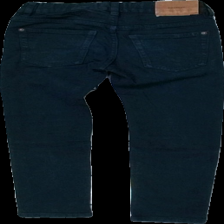
View: back
Type: Jeans
Category: Children
Brand: Lindex
Colors: Blue
Material: 100% bomull
Pattern: Logo print
Cut: Tight
Size: 128
Season: All
Stains: Minor
Holes: Minor
Damage: hål
Damage location: middle left
Damage 2: slitet
Damage 2 location: middle center
Damage 3: urtvättat
Damage 3 location: top center
Price range: <50
Recommended usage: Export
Description: mörkblåa jeans